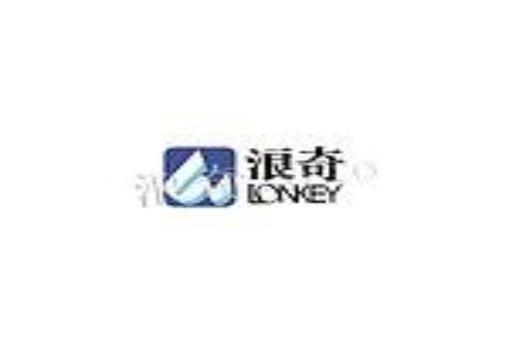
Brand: lonkey
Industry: Necessities